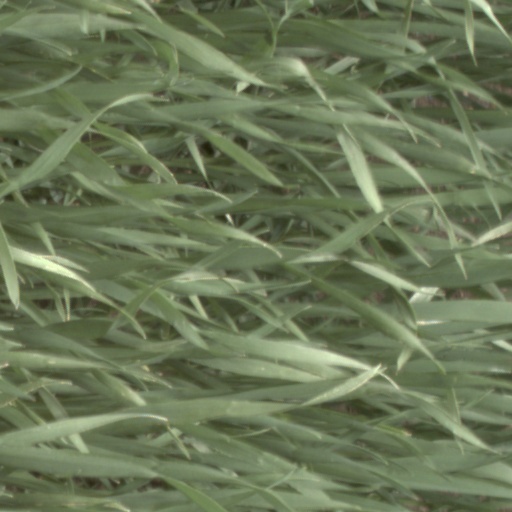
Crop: wheat